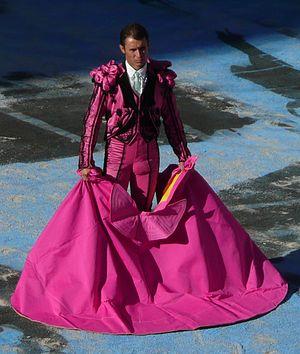
Un peón lors d'une corrida goyesque à Arles en septembre 2010
L’habit de lumières est le costume des toreros.
La Feria d'Arles est une fête populaire centrée sur la tauromachie se tenant chaque année à Arles. Elle est organisée depuis 1965 par le Comité de la Feria pour accompagner les spectacles taurins par diverses manifestations de rue, festives, populaires, gratuites et ouvertes à tous.
La corrida est une forme de course de taureaux consistant en un combat entre un homme et un taureau, à l'issue duquel le taureau est mis à mort ou, exceptionnellement, gracié. Elle est pratiquée essentiellement en Espagne, au Portugal, dans le Midi de la France et dans certains États d'Amérique latine.
Une corrida goyesque est une corrida particulière dans son apparence mais identique dans son déroulement à une corrida « normale ». L'une des corridas goyesques les plus courues est celle de Ronda, qui a lieu à la fin du mois de septembre. Depuis quelques années, Arles organise également une goyesque lors de sa Feria du Riz.